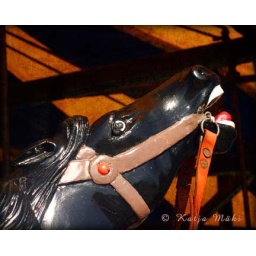
black horse from the merry-go-round at Chippewa Park in Thunder Bay